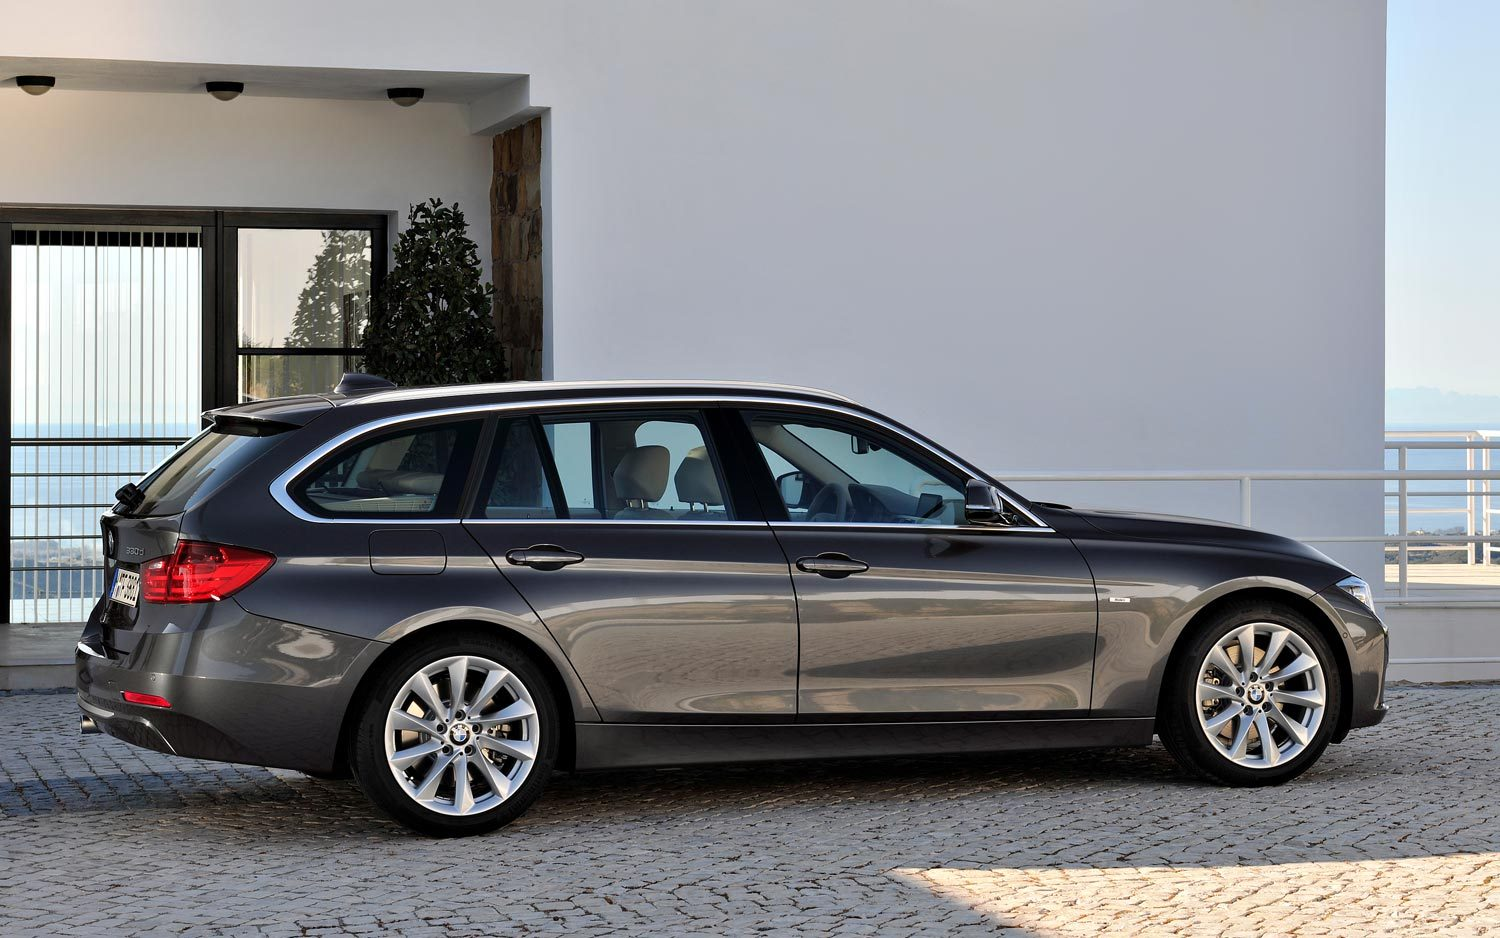
Car model: 2012 BMW 3 Series Wagon